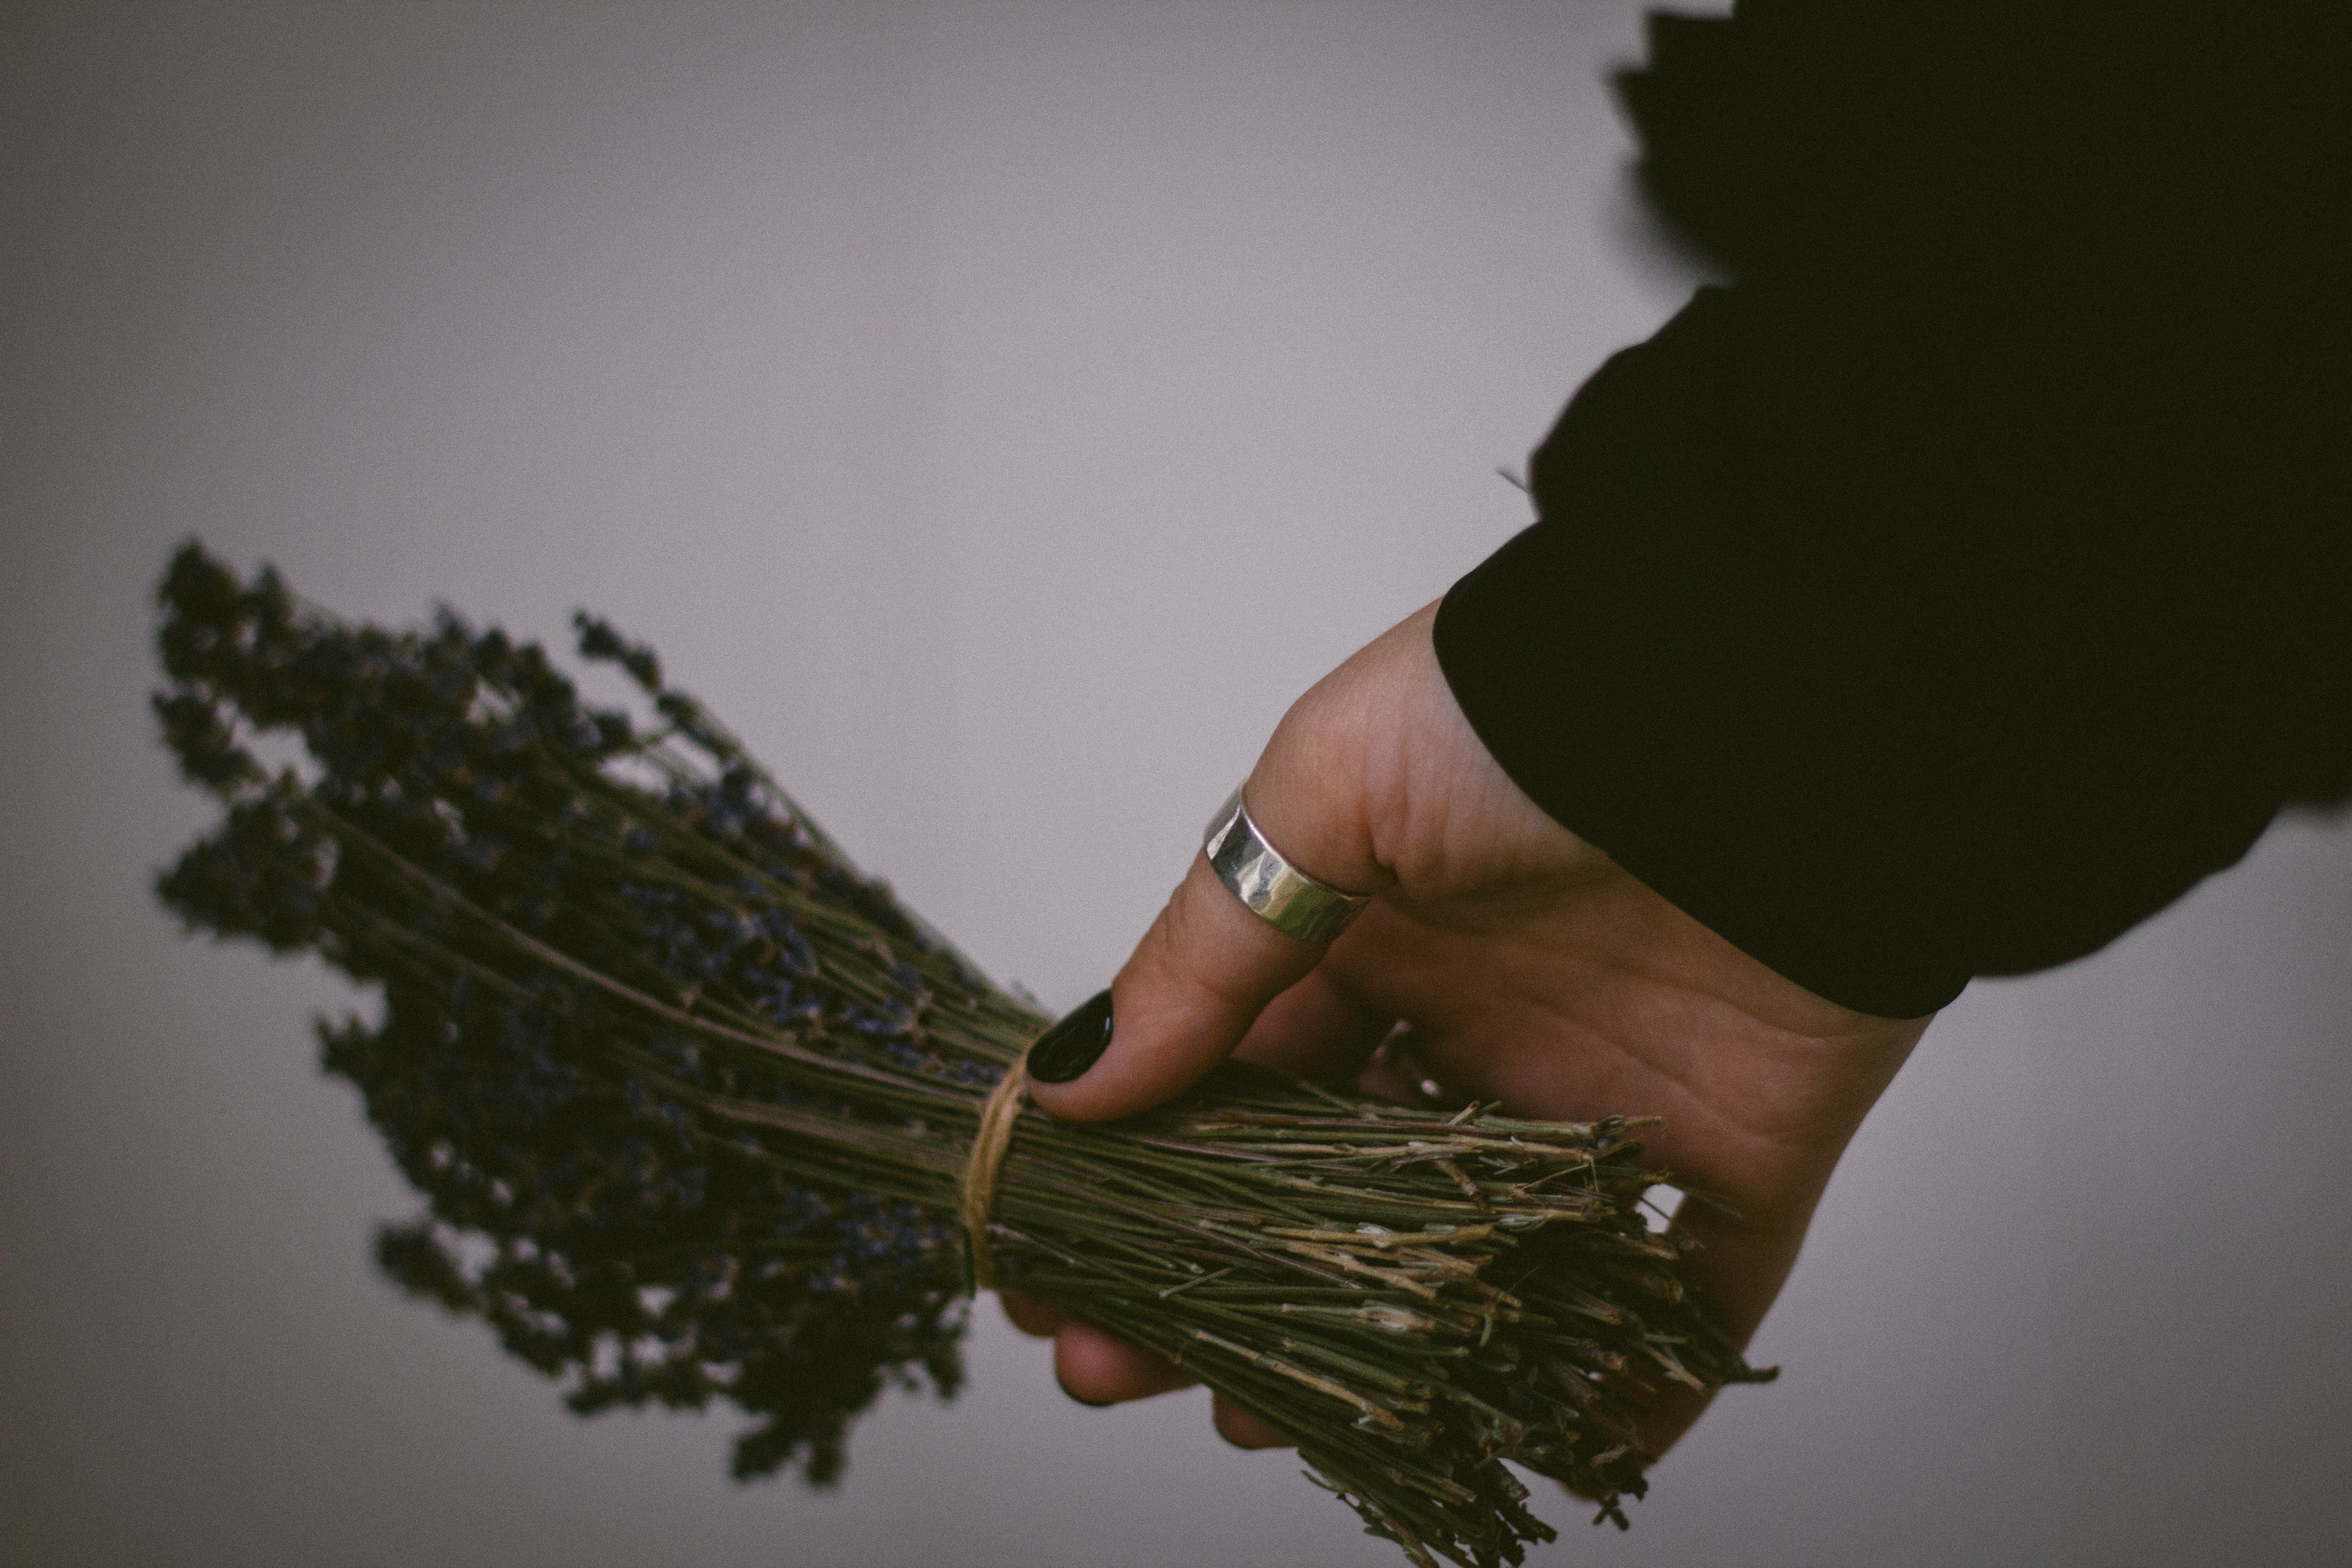
rite, magic, witch, darkness, sorcery, halloween, witchcraft, witch aesthetics, lavender, hand, human body, sleeve, plant, gesture, twig, natural material, wood, tree, terrestrial plant, wrist, elbow, nail, grass, jewellery, glove, fashion accessory, human leg, denim, macro photography, feather, soil, plant stem, wing